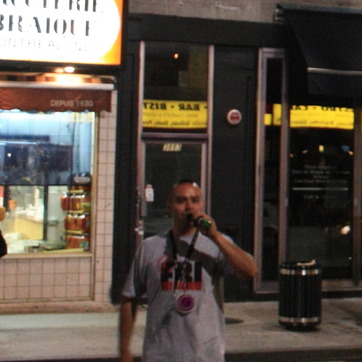
Material: hair